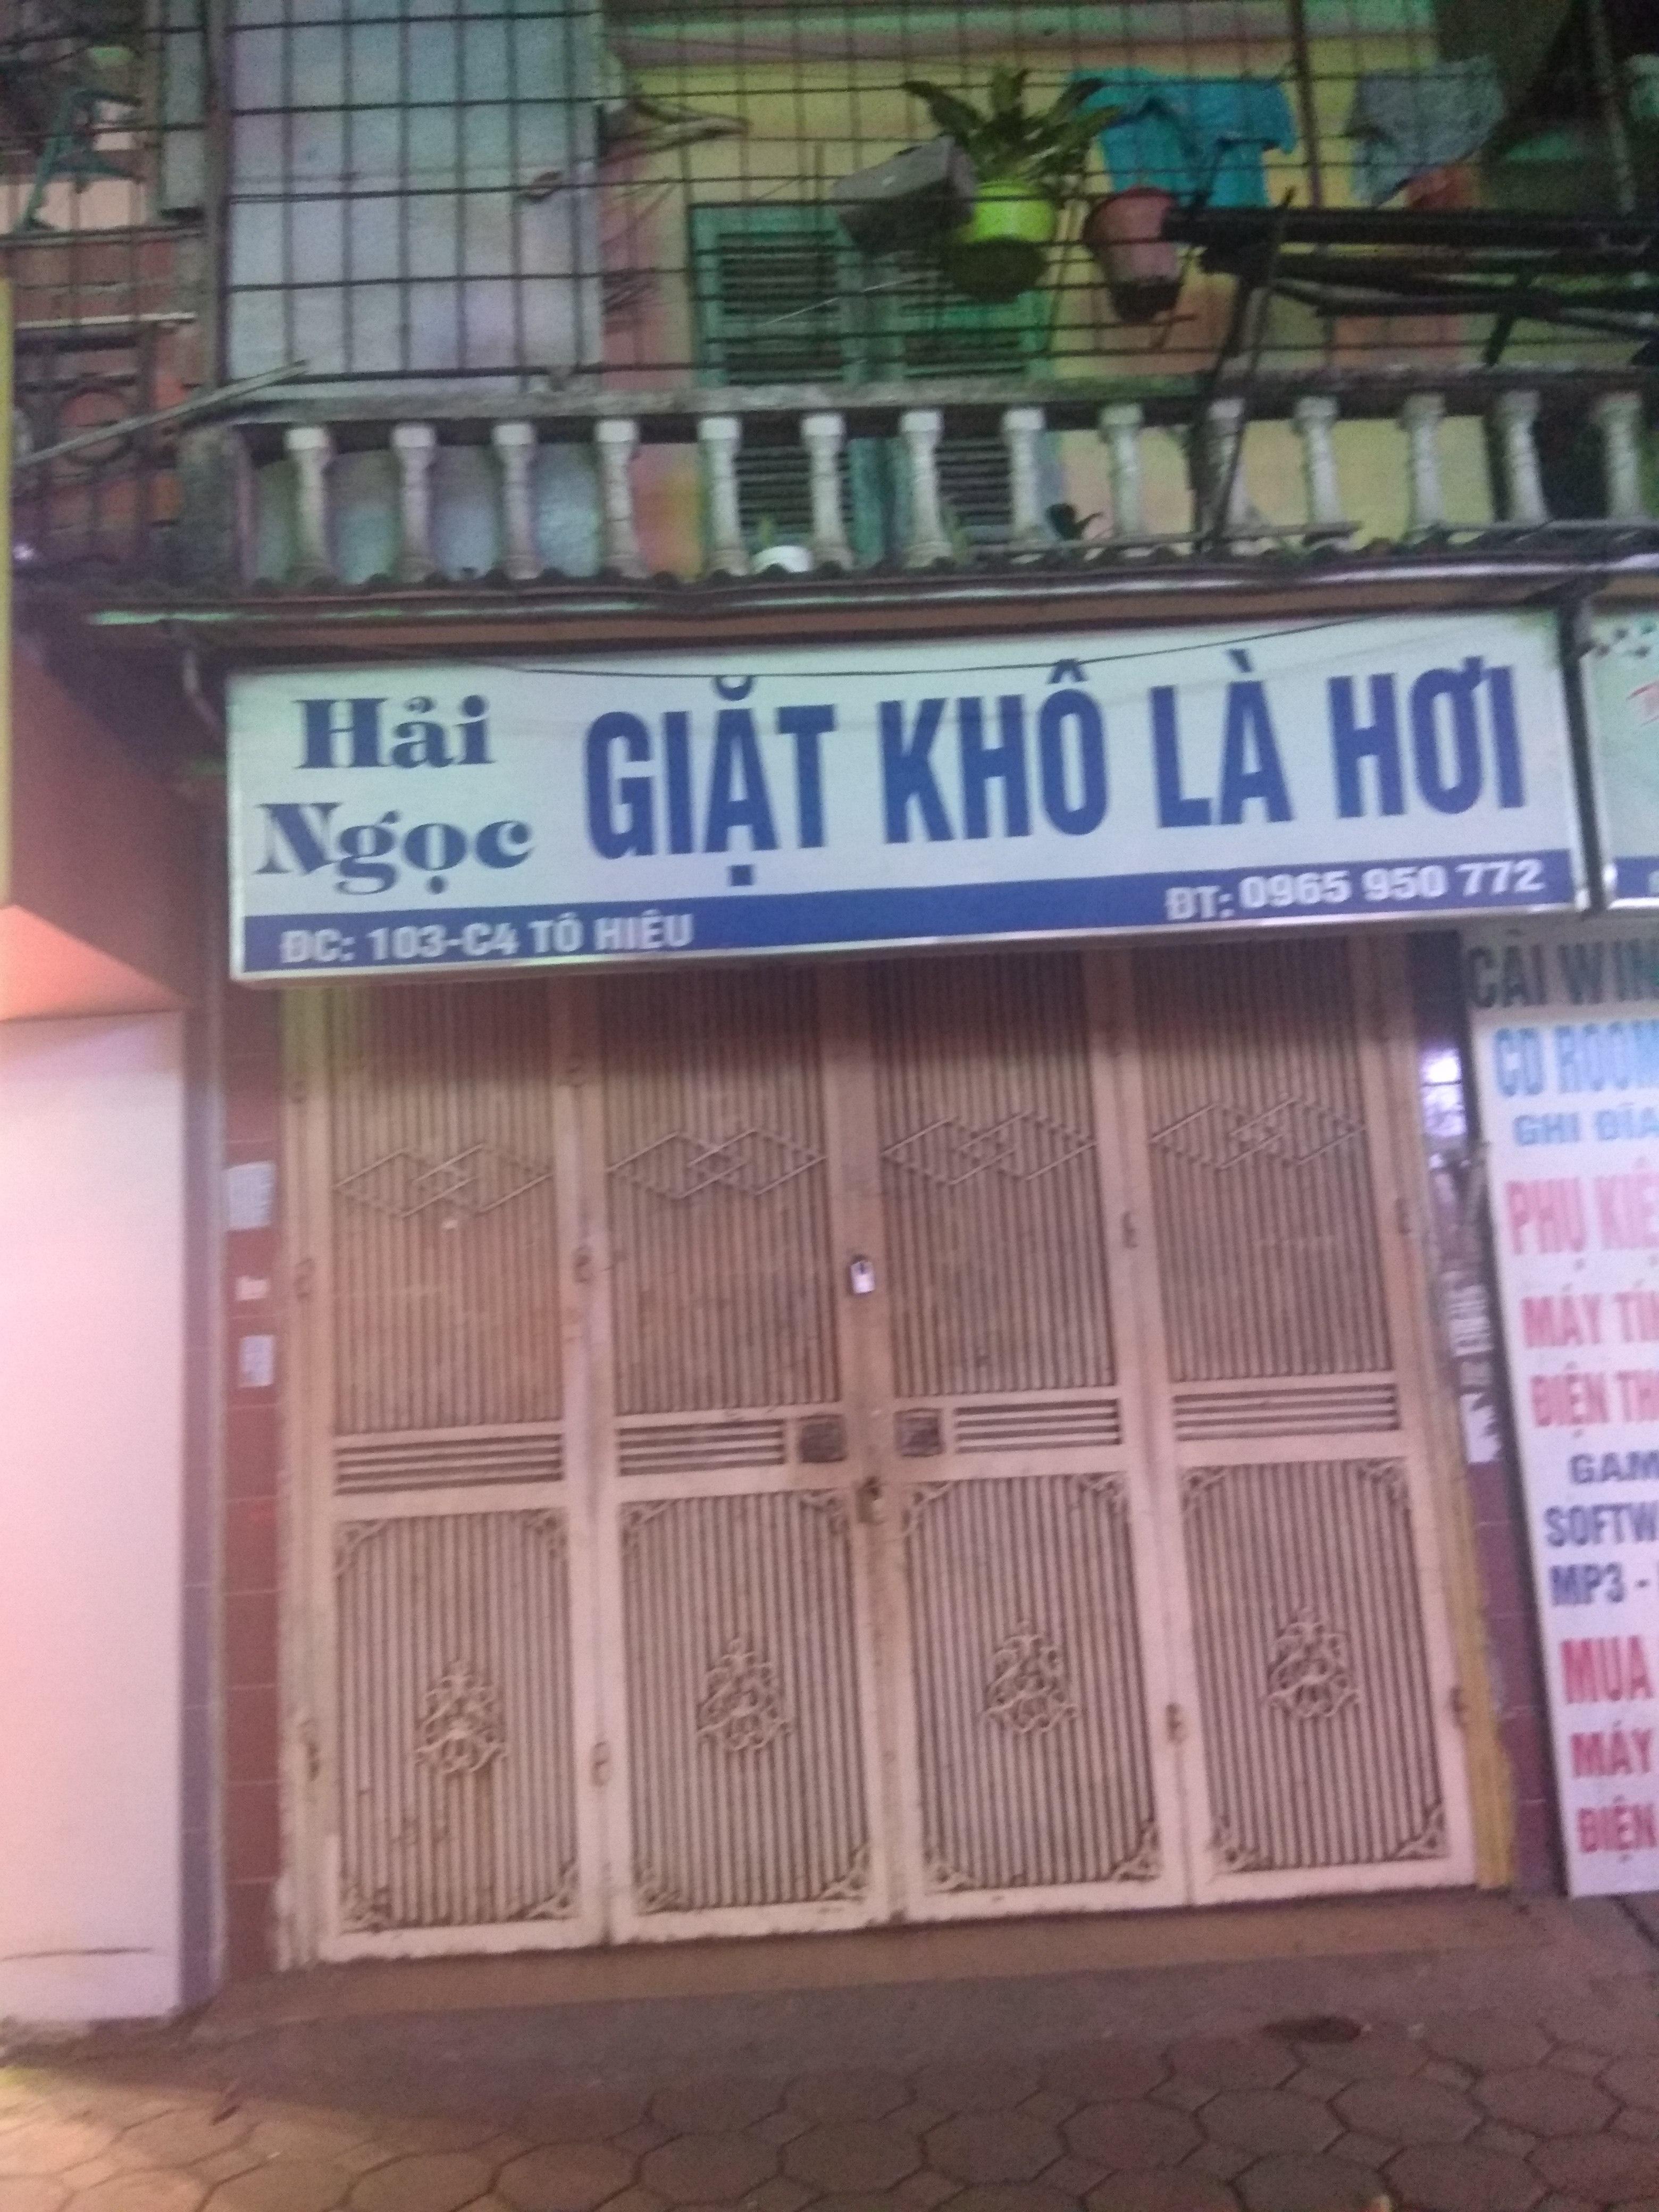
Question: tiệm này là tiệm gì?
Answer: tiệm này là tiệm giặt là